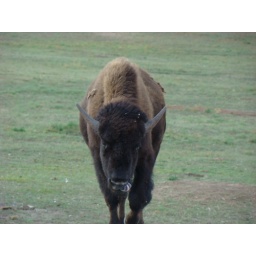
A bison roams up to our car in South Dakota near Sitting Bull monument